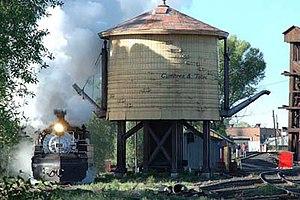
Chama est un village de l'État américain du Nouveau-Mexique, situé dans le comté de Rio Arriba. Selon le recensement de 2010, sa population est de 1 022 habitants.